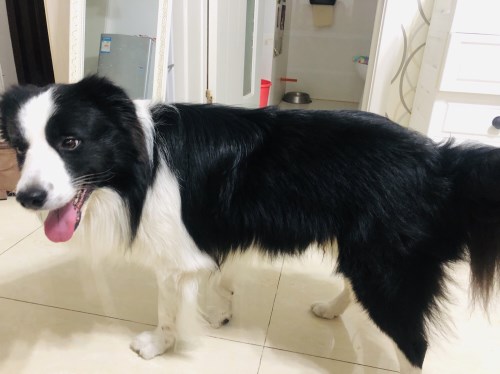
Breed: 2594-n000109-Border_collie